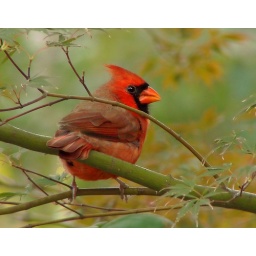
This was shot through my kitchen window in the late evening light